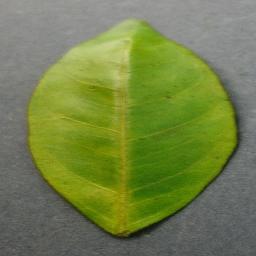
Label: Orange___Haunglongbing_(Citrus_greening)